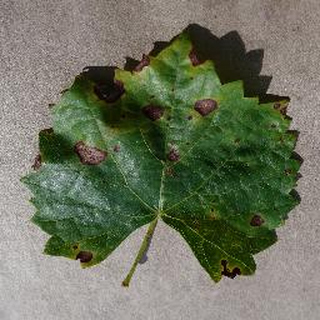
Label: grape_black_rot